Trouble Maker (film)

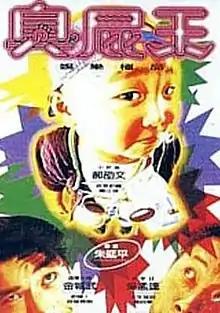
Taiwan promo poster showing the movie's original title.

The movie was filmed around the Daan district of Taipei, Taiwan. Noticeable places in the movie are the "Shangri La Far Eastern Plaza Hotel", "The Mall", and "Daan Forest Park". Ng Man-tat, Athena Chu and Gabriel Wong Yat-San who were constant collaborators on Stephen Chow movies at that time were brought on the movie to cater to Hong Kong audiences for the Hong Kong release of the film since comedy movies starring Chow and Ng were a big hit in Hong Kong during that period. The storyline of the film is supposedly to be based in Hong Kong but noticeable things that differentiate Hong Kong and Taiwan can be seen in the movie (such as the taxi cabs in the movie are yellow instead of red and the currency has Sun Yat-sen on it instead of Queen Elizabeth II because Hong Kong was still a British Colony when the movie was filmed).